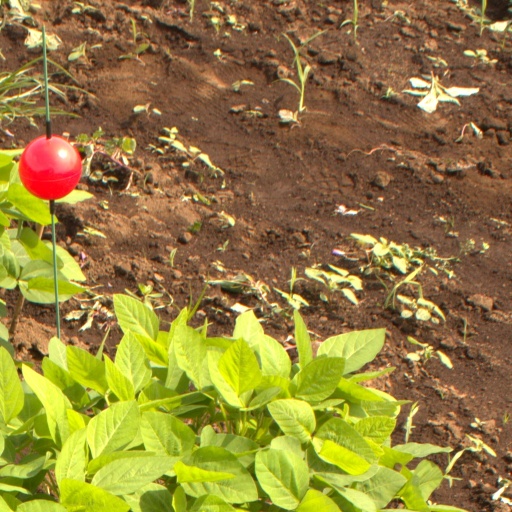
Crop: soybean